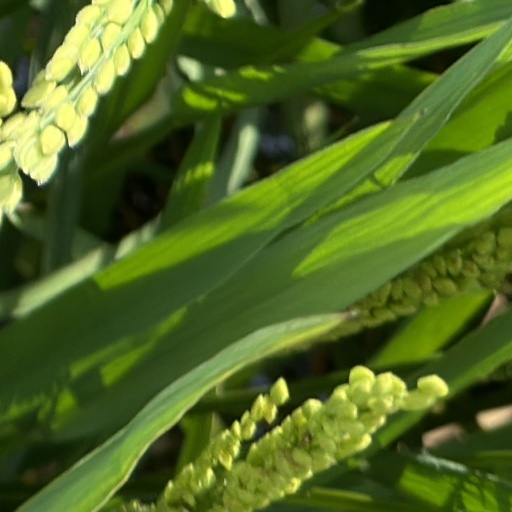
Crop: rice